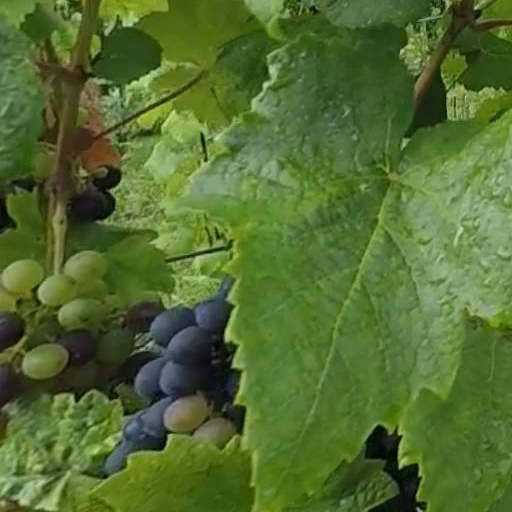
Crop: grape